List of airports in Baja California

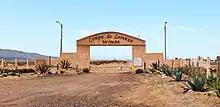
San Lorenzo Airpark in San Quintín, Baja California

This is a list of airports in the state of Baja California, Mexico, categorized by airport name, ICAO and IATA codes, and the largest city served. It includes public, private, military, and defunct airports. Airports with scheduled passenger flights on commercial airlines are in bold, as of 2025. Separate Wikipedia lists cover airports in Baja California Sur and all airports in Mexico.